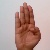
The image shows a hand gesture representing the letter 'B' in Indian Sign Language.